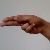
The image shows a hand gesture representing the letter 'H' in Indian Sign Language.